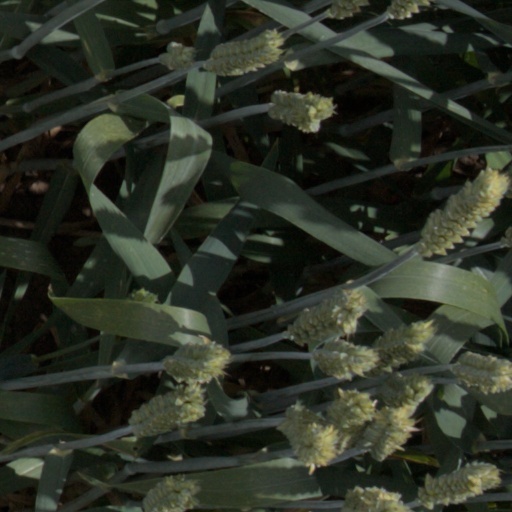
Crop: wheat